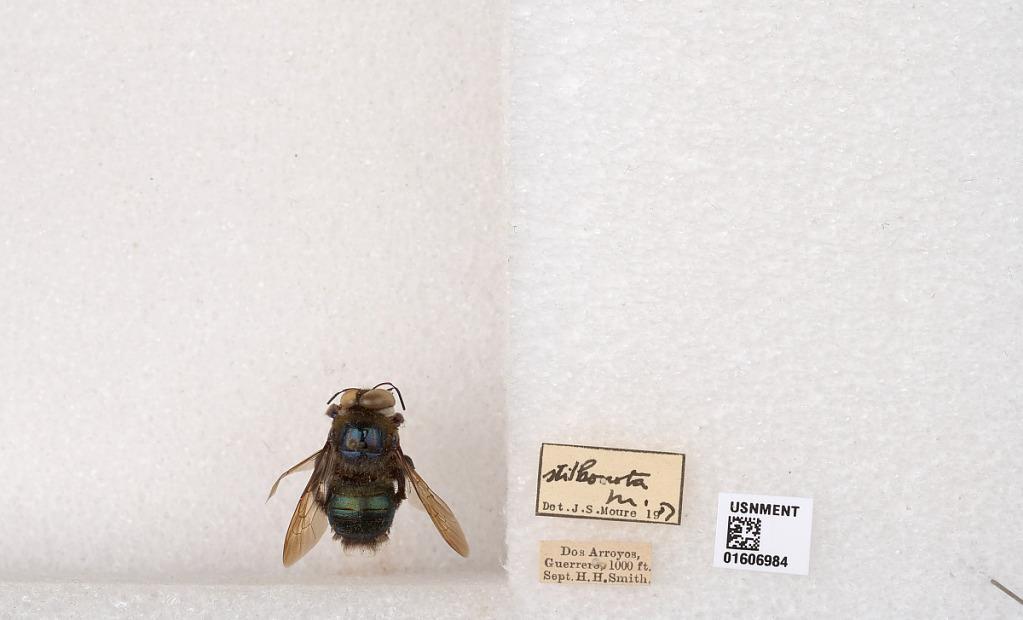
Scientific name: Xylocopa (Schonnherria) barbatella Cockerell
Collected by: H. Smith
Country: Mexico
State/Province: Guerrero
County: Acapulco de Juarez
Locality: Dos Arroyos
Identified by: Moure, J., (BRAZIL)